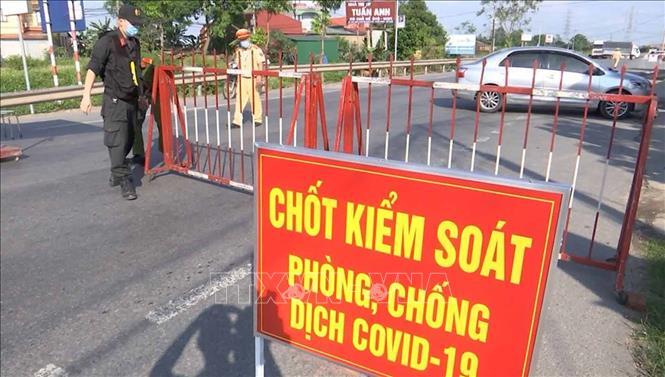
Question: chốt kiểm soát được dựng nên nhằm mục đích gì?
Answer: chốt kiểm soát được dựng nên nhằm kiểm tra và phòng chống dịch covid-19